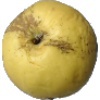
Label: golden_apple